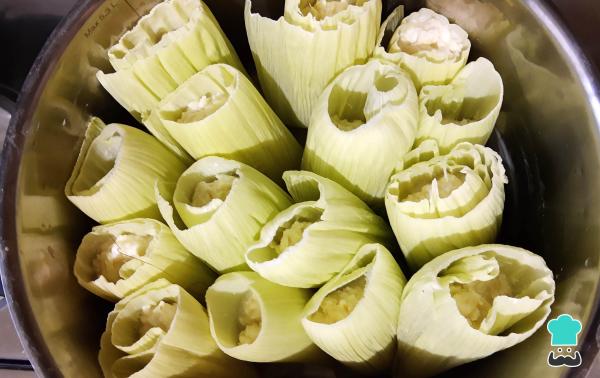
En una olla para baño María, coloca todos tus tamales, tápalos con más hojas para evitar que salga mucho vapor y déjalos que se cocinen a fuego medio durante 1 hora o hasta que notes que se despegan fácil de la hoja.